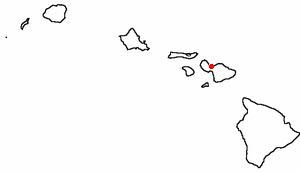
Kahului est la census-designated place la plus peuplée de l’île de Maui, dans le comté de Maui, à Hawaï, aux États-Unis. Selon le recensement de 2000, sa population s’élevait à 20 146 habitants. Elle est desservie par l'aéroport de Kahului.